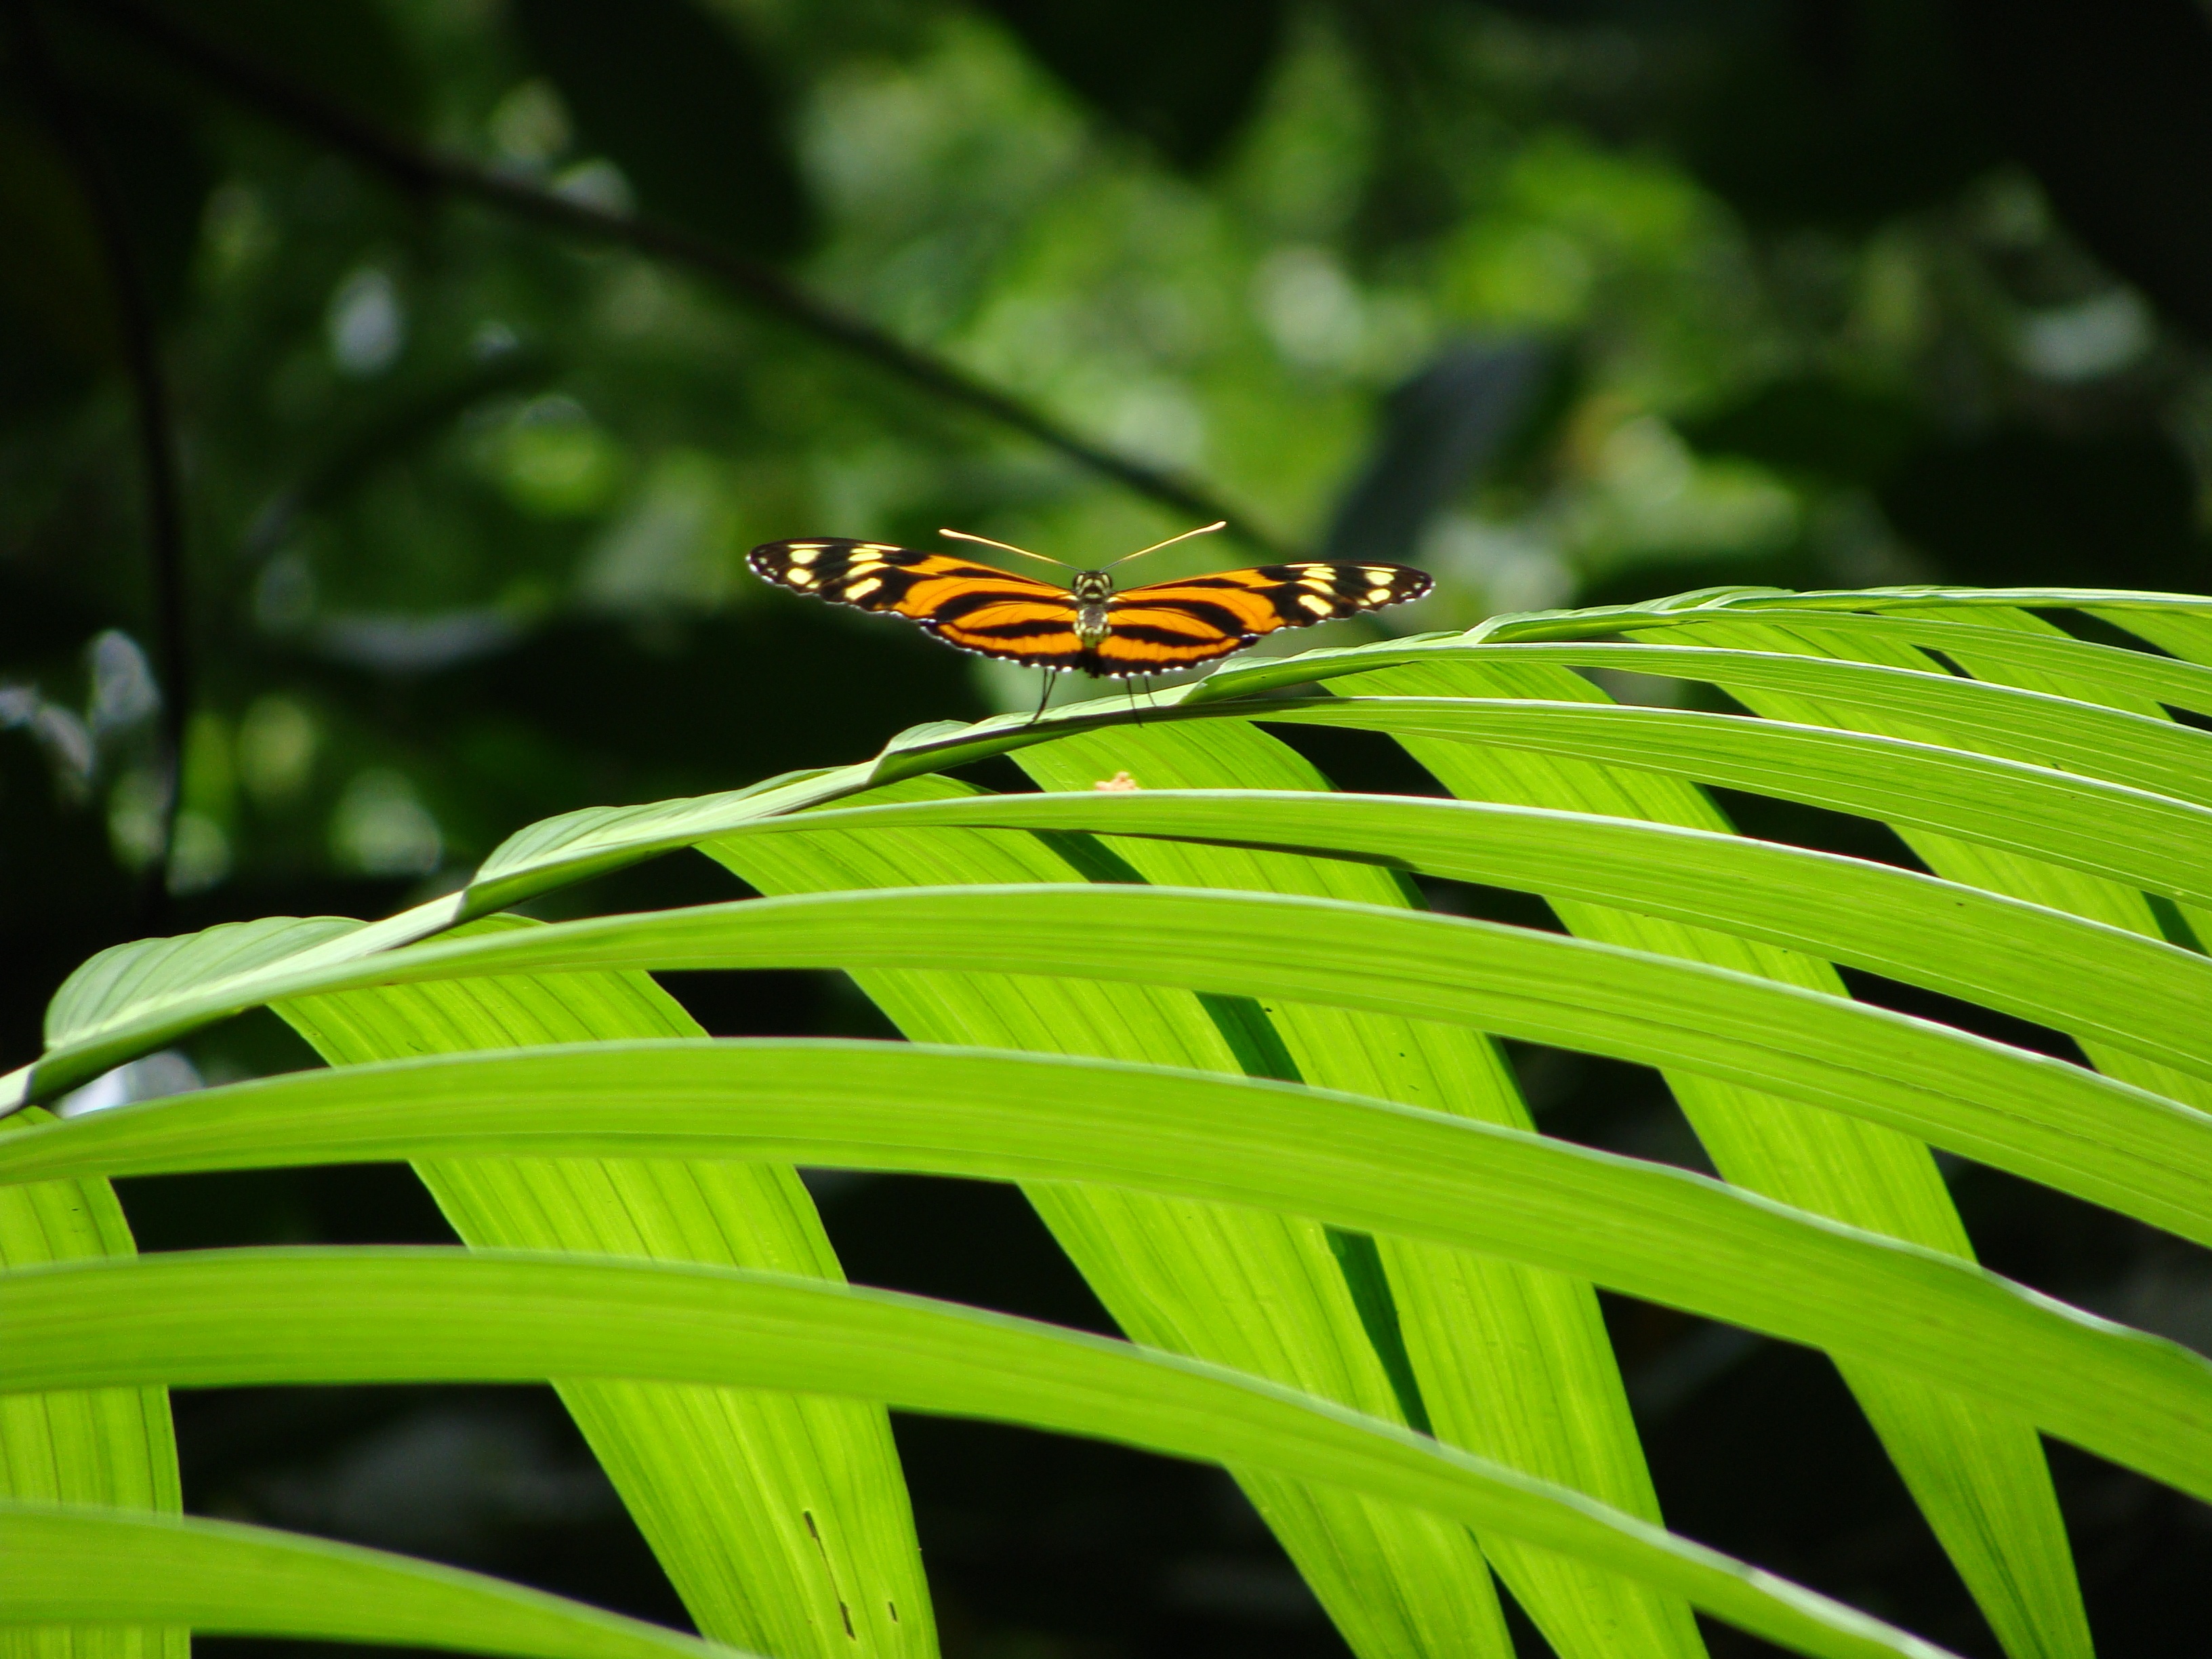
nature, grass, branch, plant, photography, leaf, flower, green, jungle, insect, botany, butterfly, yellow, flora, fauna, invertebrate, close up, lepidoptera, palma, macro photography, moths and butterflies